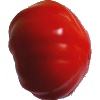
Label: Tomato 3